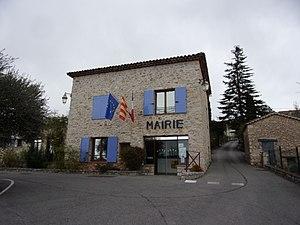
mairie de Saint-Paul-en-Forêt
Saint-Paul-en-Forêt est une commune française située dans le département du Var en région Provence-Alpes-Côte d'Azur.